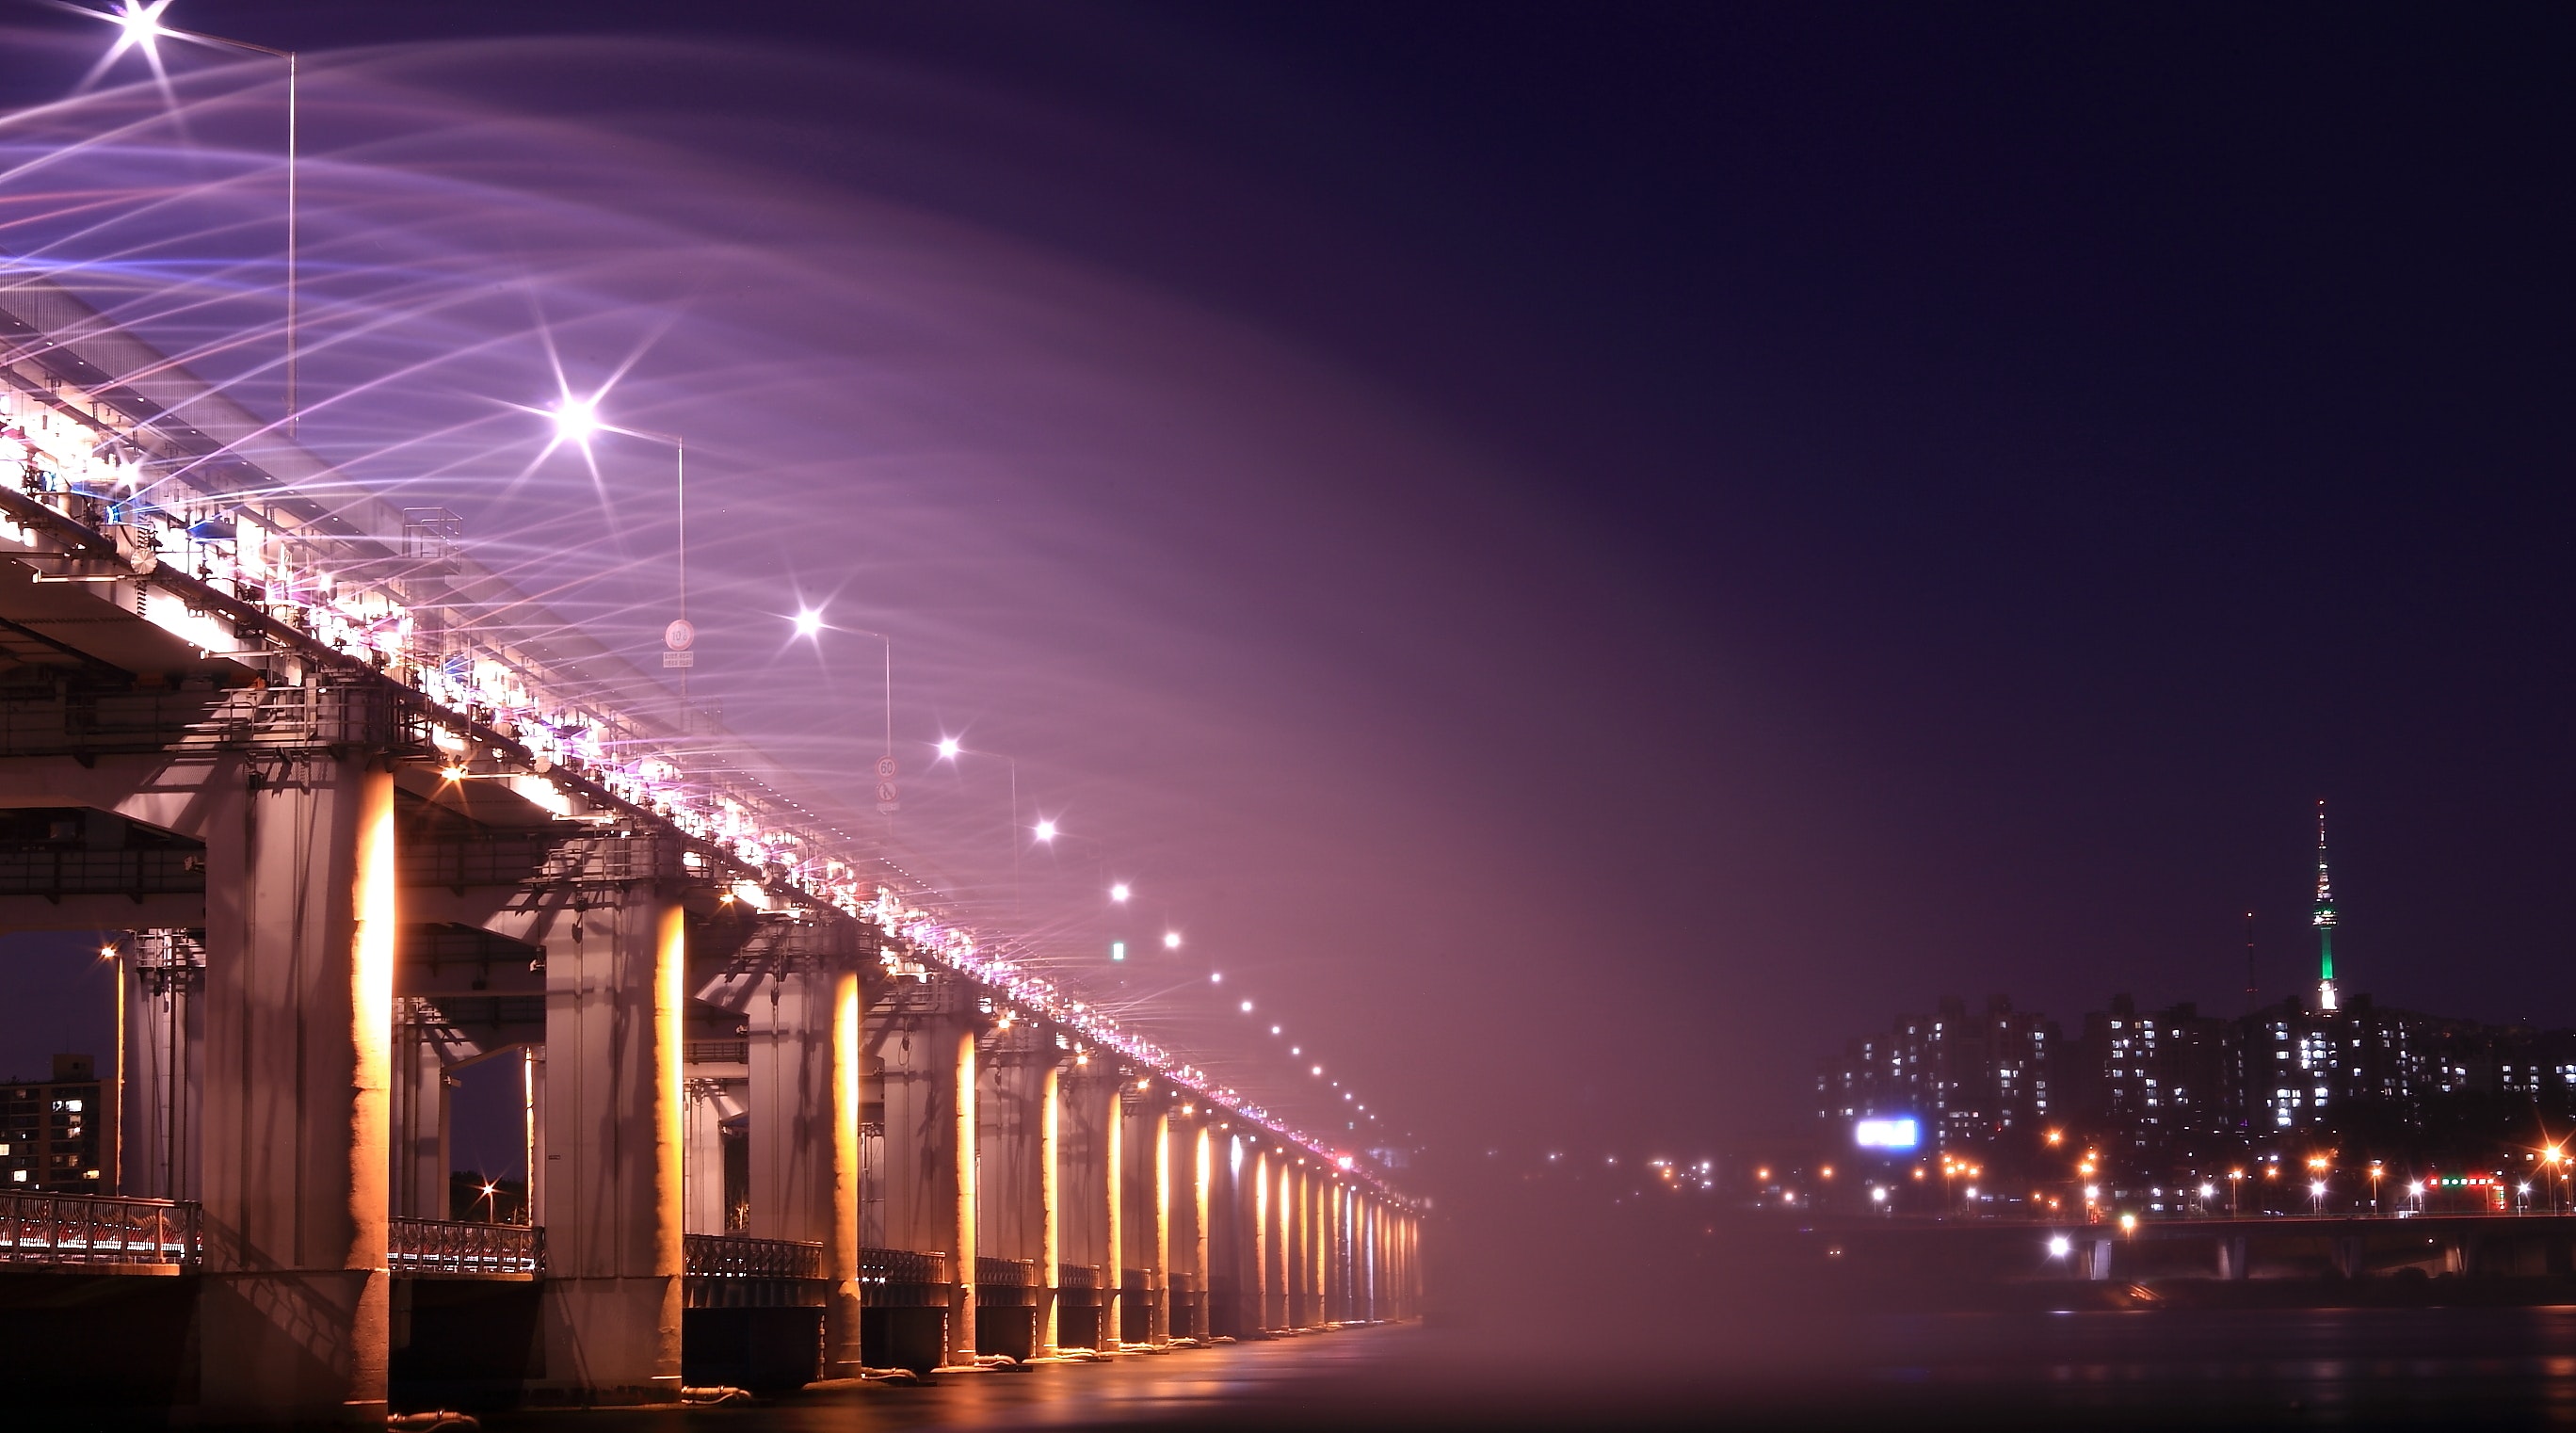
night, sky, bridge, metropolitan area, light, landmark, lighting, metropolis, city, purple, street light, urban area, architecture, water, fixed link, midnight, electricity, cityscape, evening, darkness, light fixture, cloud, overpass, river, downtown, reflection, nonbuilding structure, skyline, horizon, tourist attraction, skyway, suspension bridge